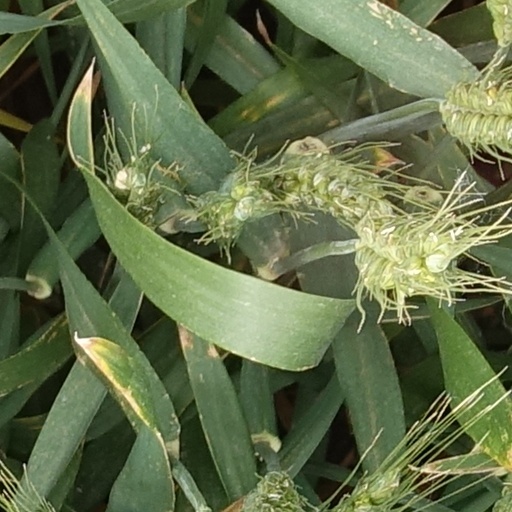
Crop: wheat